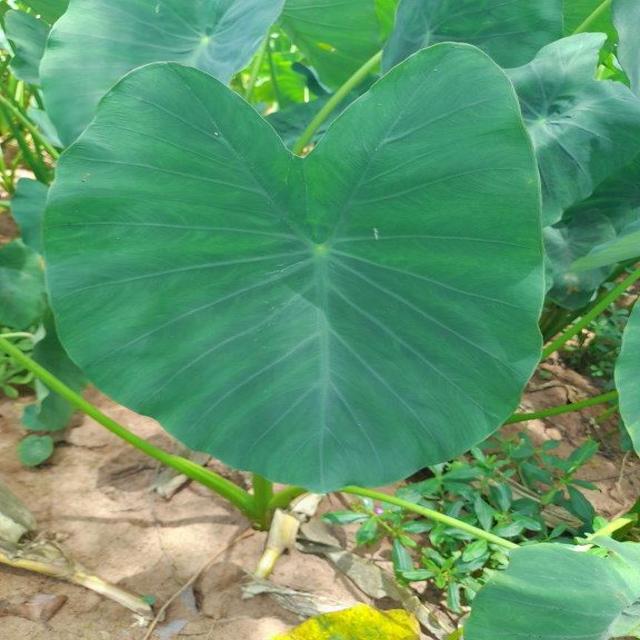
Label: Healthy